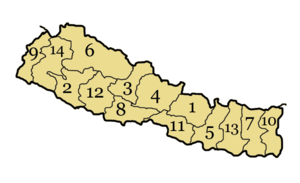
Le Népal était subdivisé jusqu'en 2015 en 14 zones administratives :